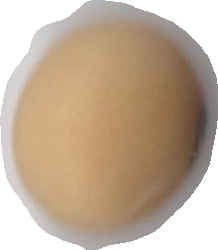
Variety: Anjasmoro